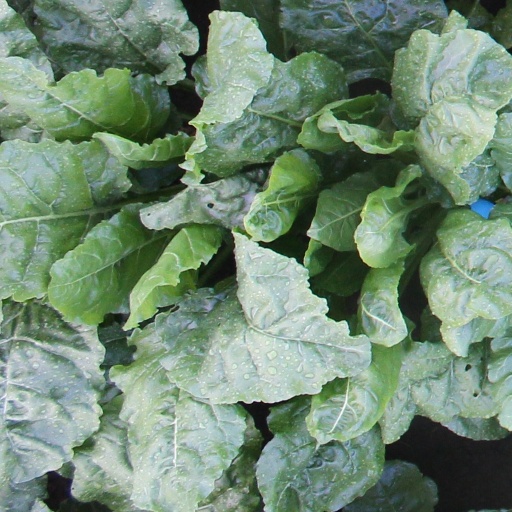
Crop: sugar beet